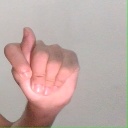
अक्षर: ट